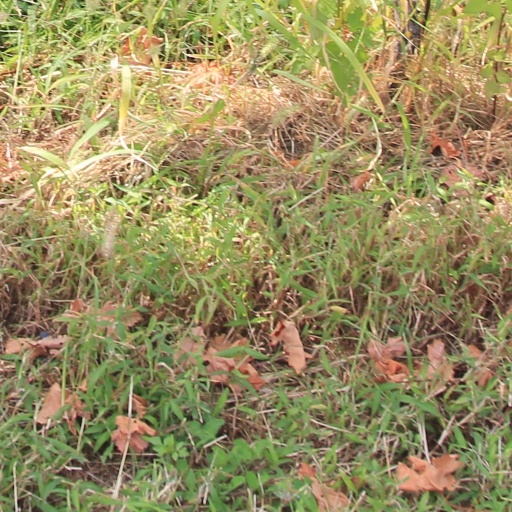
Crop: grape